Topical medication

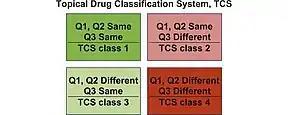
Graphical abstract of Topical Drug Classification System

Topical drug classification system (TCS) is proposed by the FDA. It is designed from the Biopharmaceutics Classification System (BCS) for oral immediate release solid drug products which is very successful for decades. There are 3 aspects to assess and 4 classes in total. The 3 aspects include qualitative (Q1), quantitative (Q2) and similarity of in vitro release (IVR) rate (Q3).